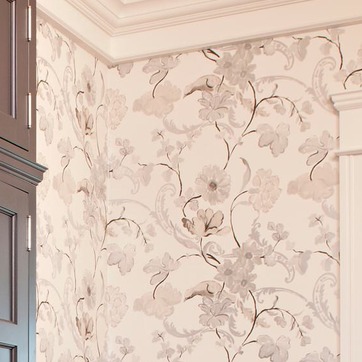
Material: wallpaper